Meighen Island

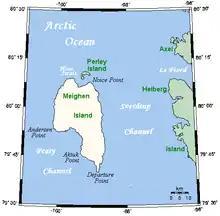
Closeup of Meighen Island

Located at , it measures in size and is topped with an ice cap. The island is permanently icebound, and its northwestern coast faces onto the open Arctic Ocean.